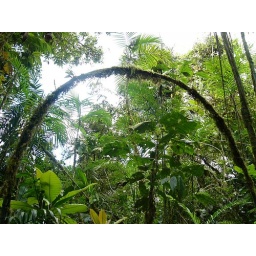
a cool vine in the cloud forest